L'Esprit d'équipe

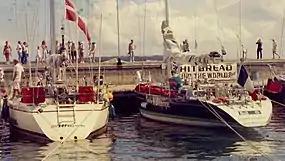
"SAS Baia Viking" and "L'Esprit d'équipe" (right) during the 1985–86 Whitbread Round the World Race.

L'Esprit d'équipe (also 33 Export, Esprit de Liberté) is a yacht. She won her class in the 1985–86 Whitbread Round the World Race skippered by Lionel Péan.